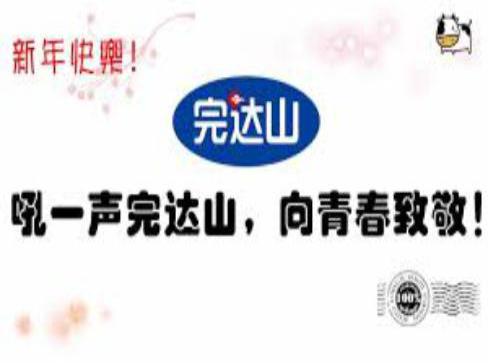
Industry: Food